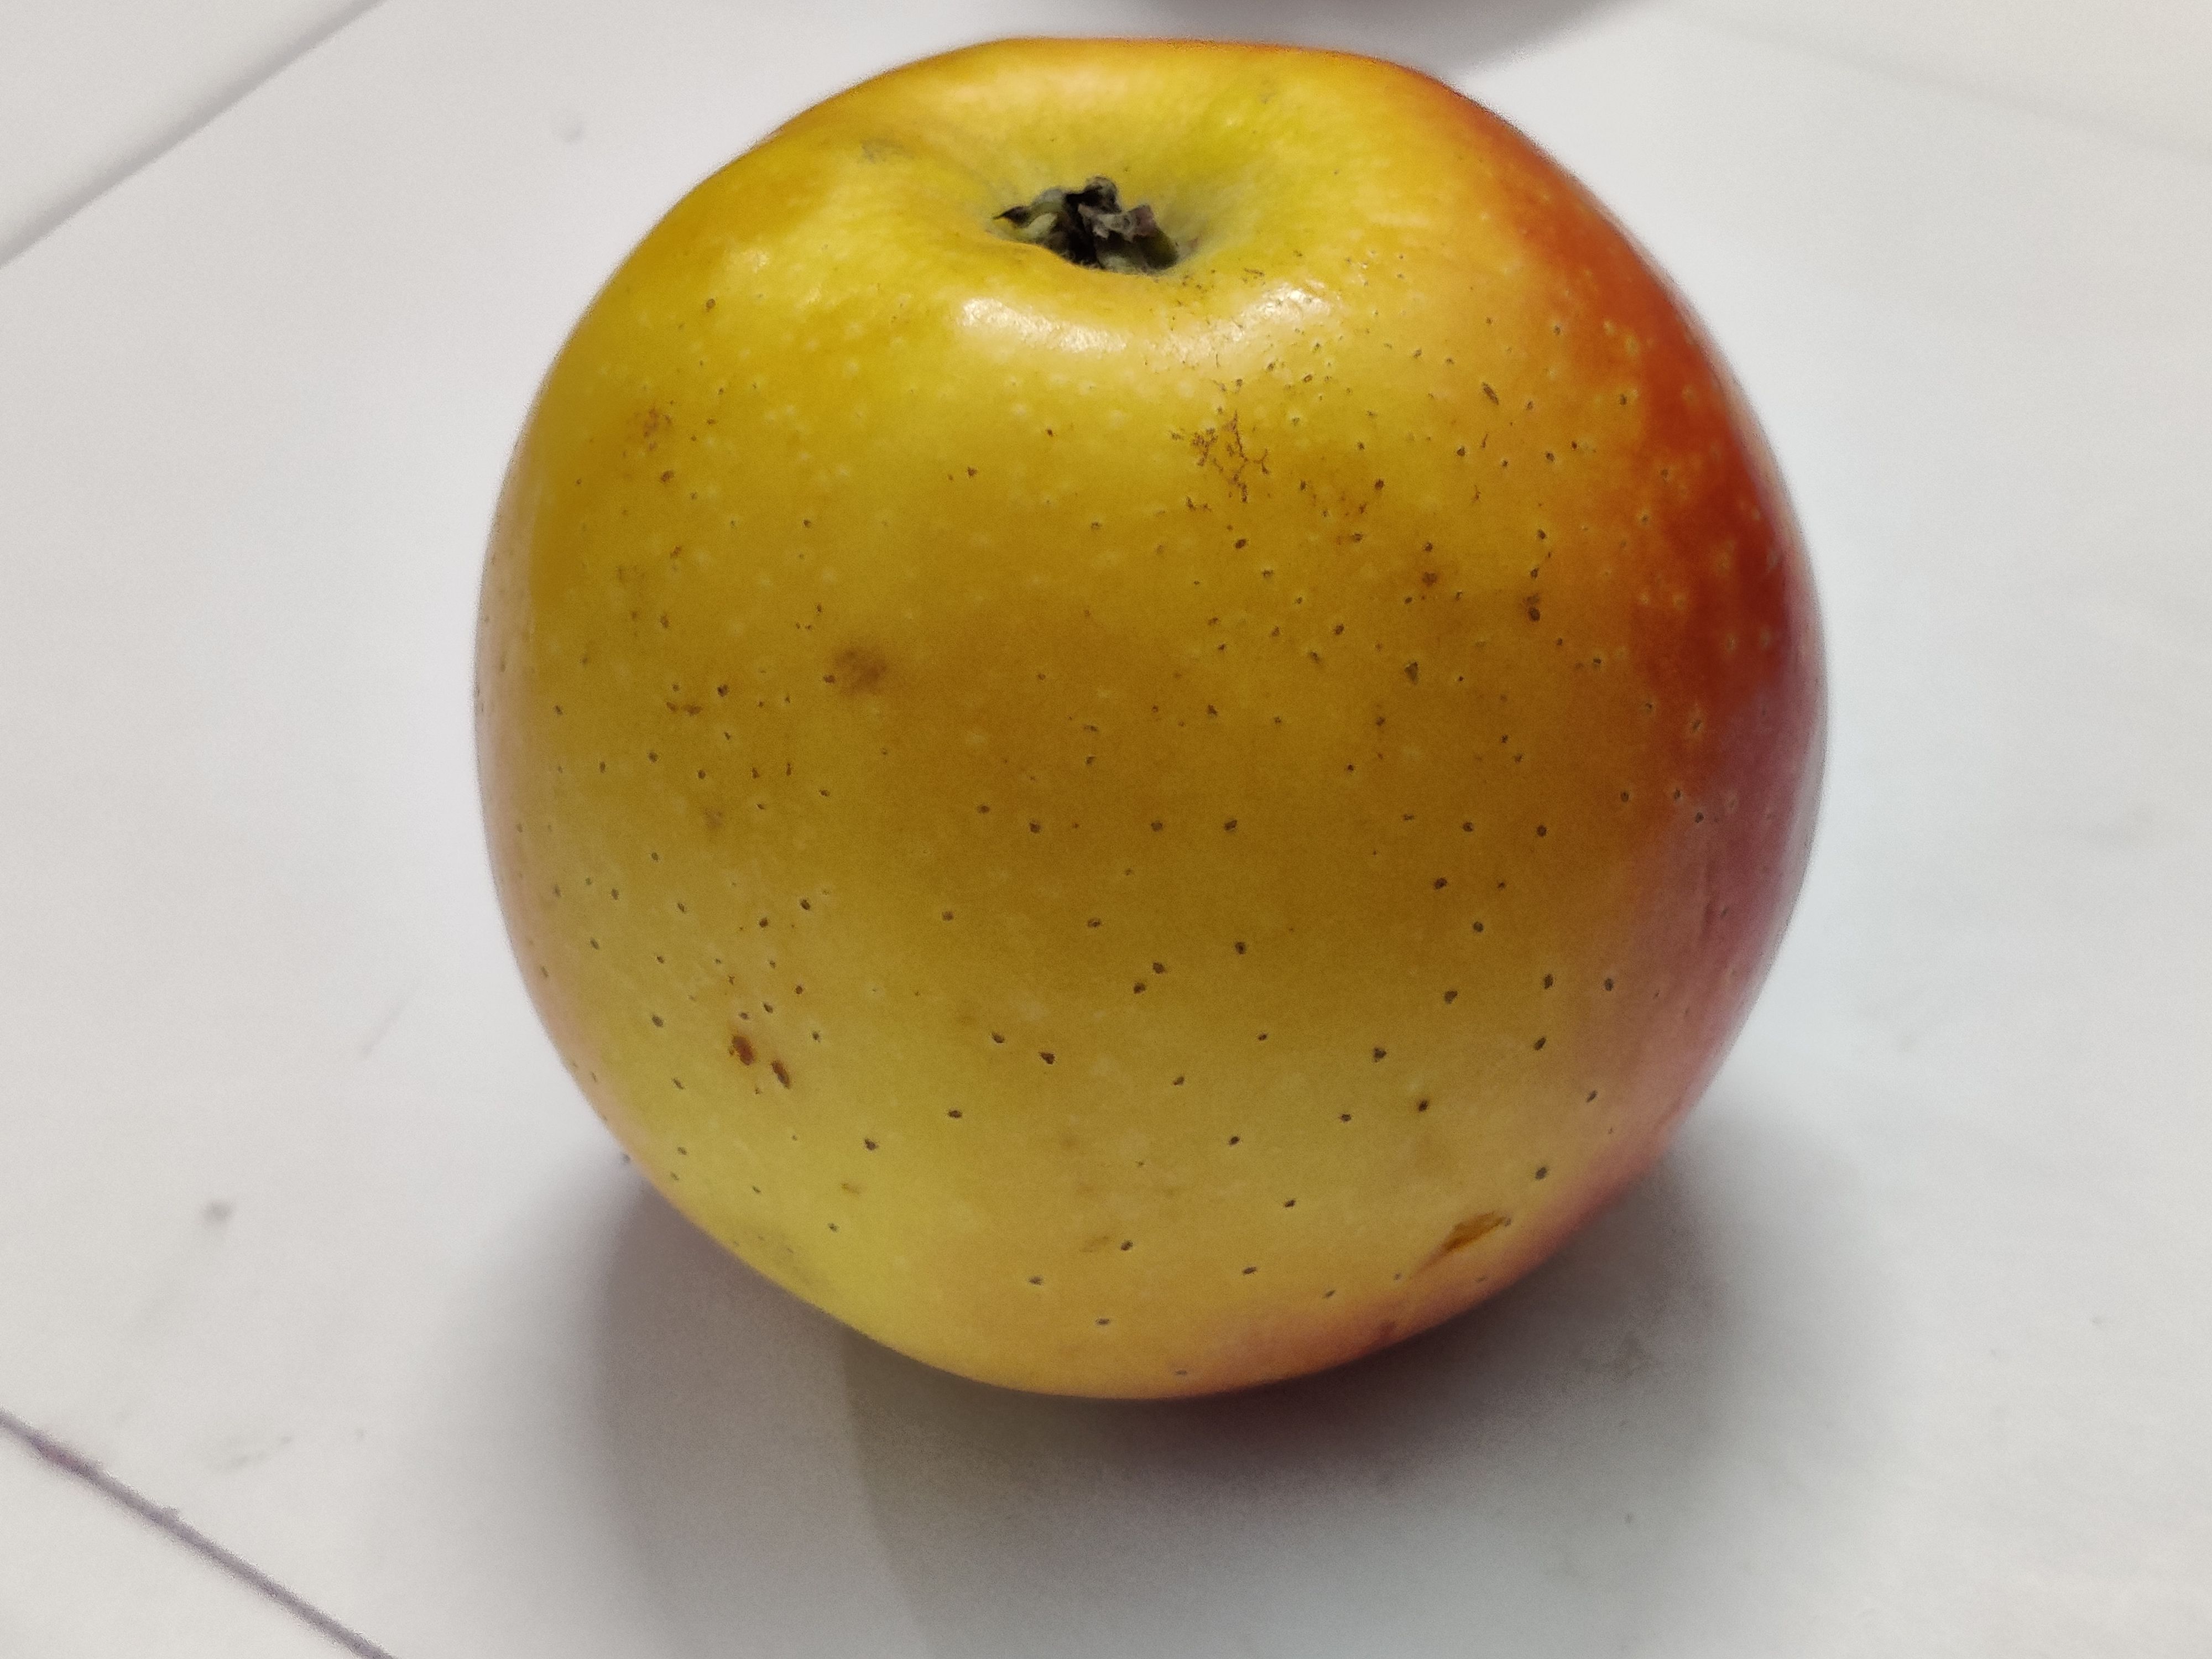
Fruit: apple
Grade: 1st-grade